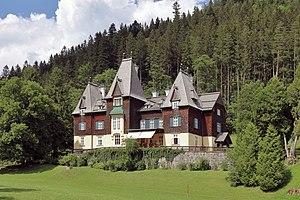
Le pavillon de Mürzsteg est un petit château situé à Mürzsteg qui depuis 1947 sert de résidence d'été au président autrichien.